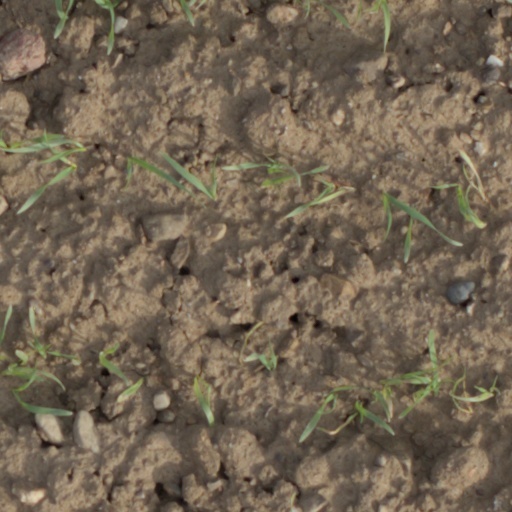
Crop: wheat